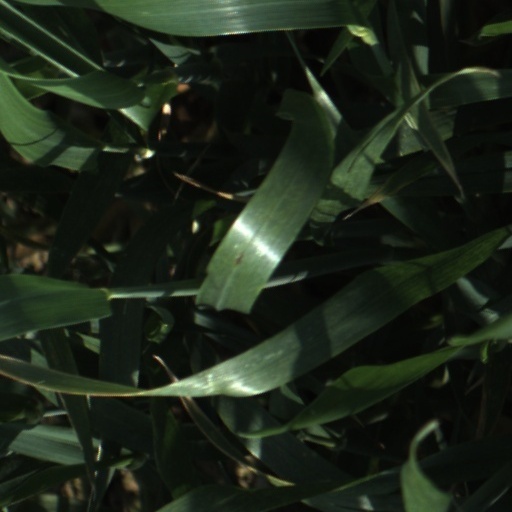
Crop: wheat